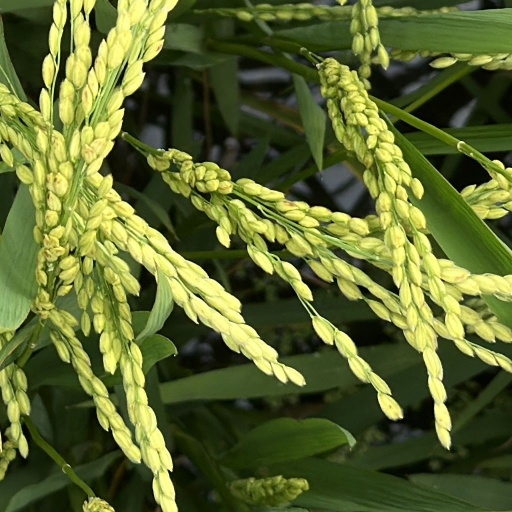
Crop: rice